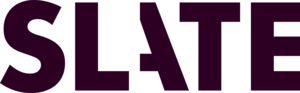
Slate est un magazine en ligne américain lancé en 1996.